History of India

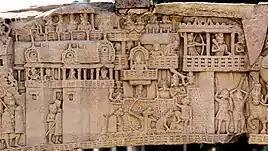
City of Kushinagar in the 5th century BCE according to a 1st-century BCE frieze in Sanchi Stupa 1 Southern Gate

The Sanskrit epics "Ramayana" and "Mahabharata" were composed during this period. The "Mahabharata" remains the longest single poem in the world. Historians formerly postulated an "epic age" as the milieu of these two epic poems, but now recognise that the texts went through multiple stages of development over centuries. The existing texts of these epics are believed to belong to the post-Vedic age, between 400 BCE and 400 CE.